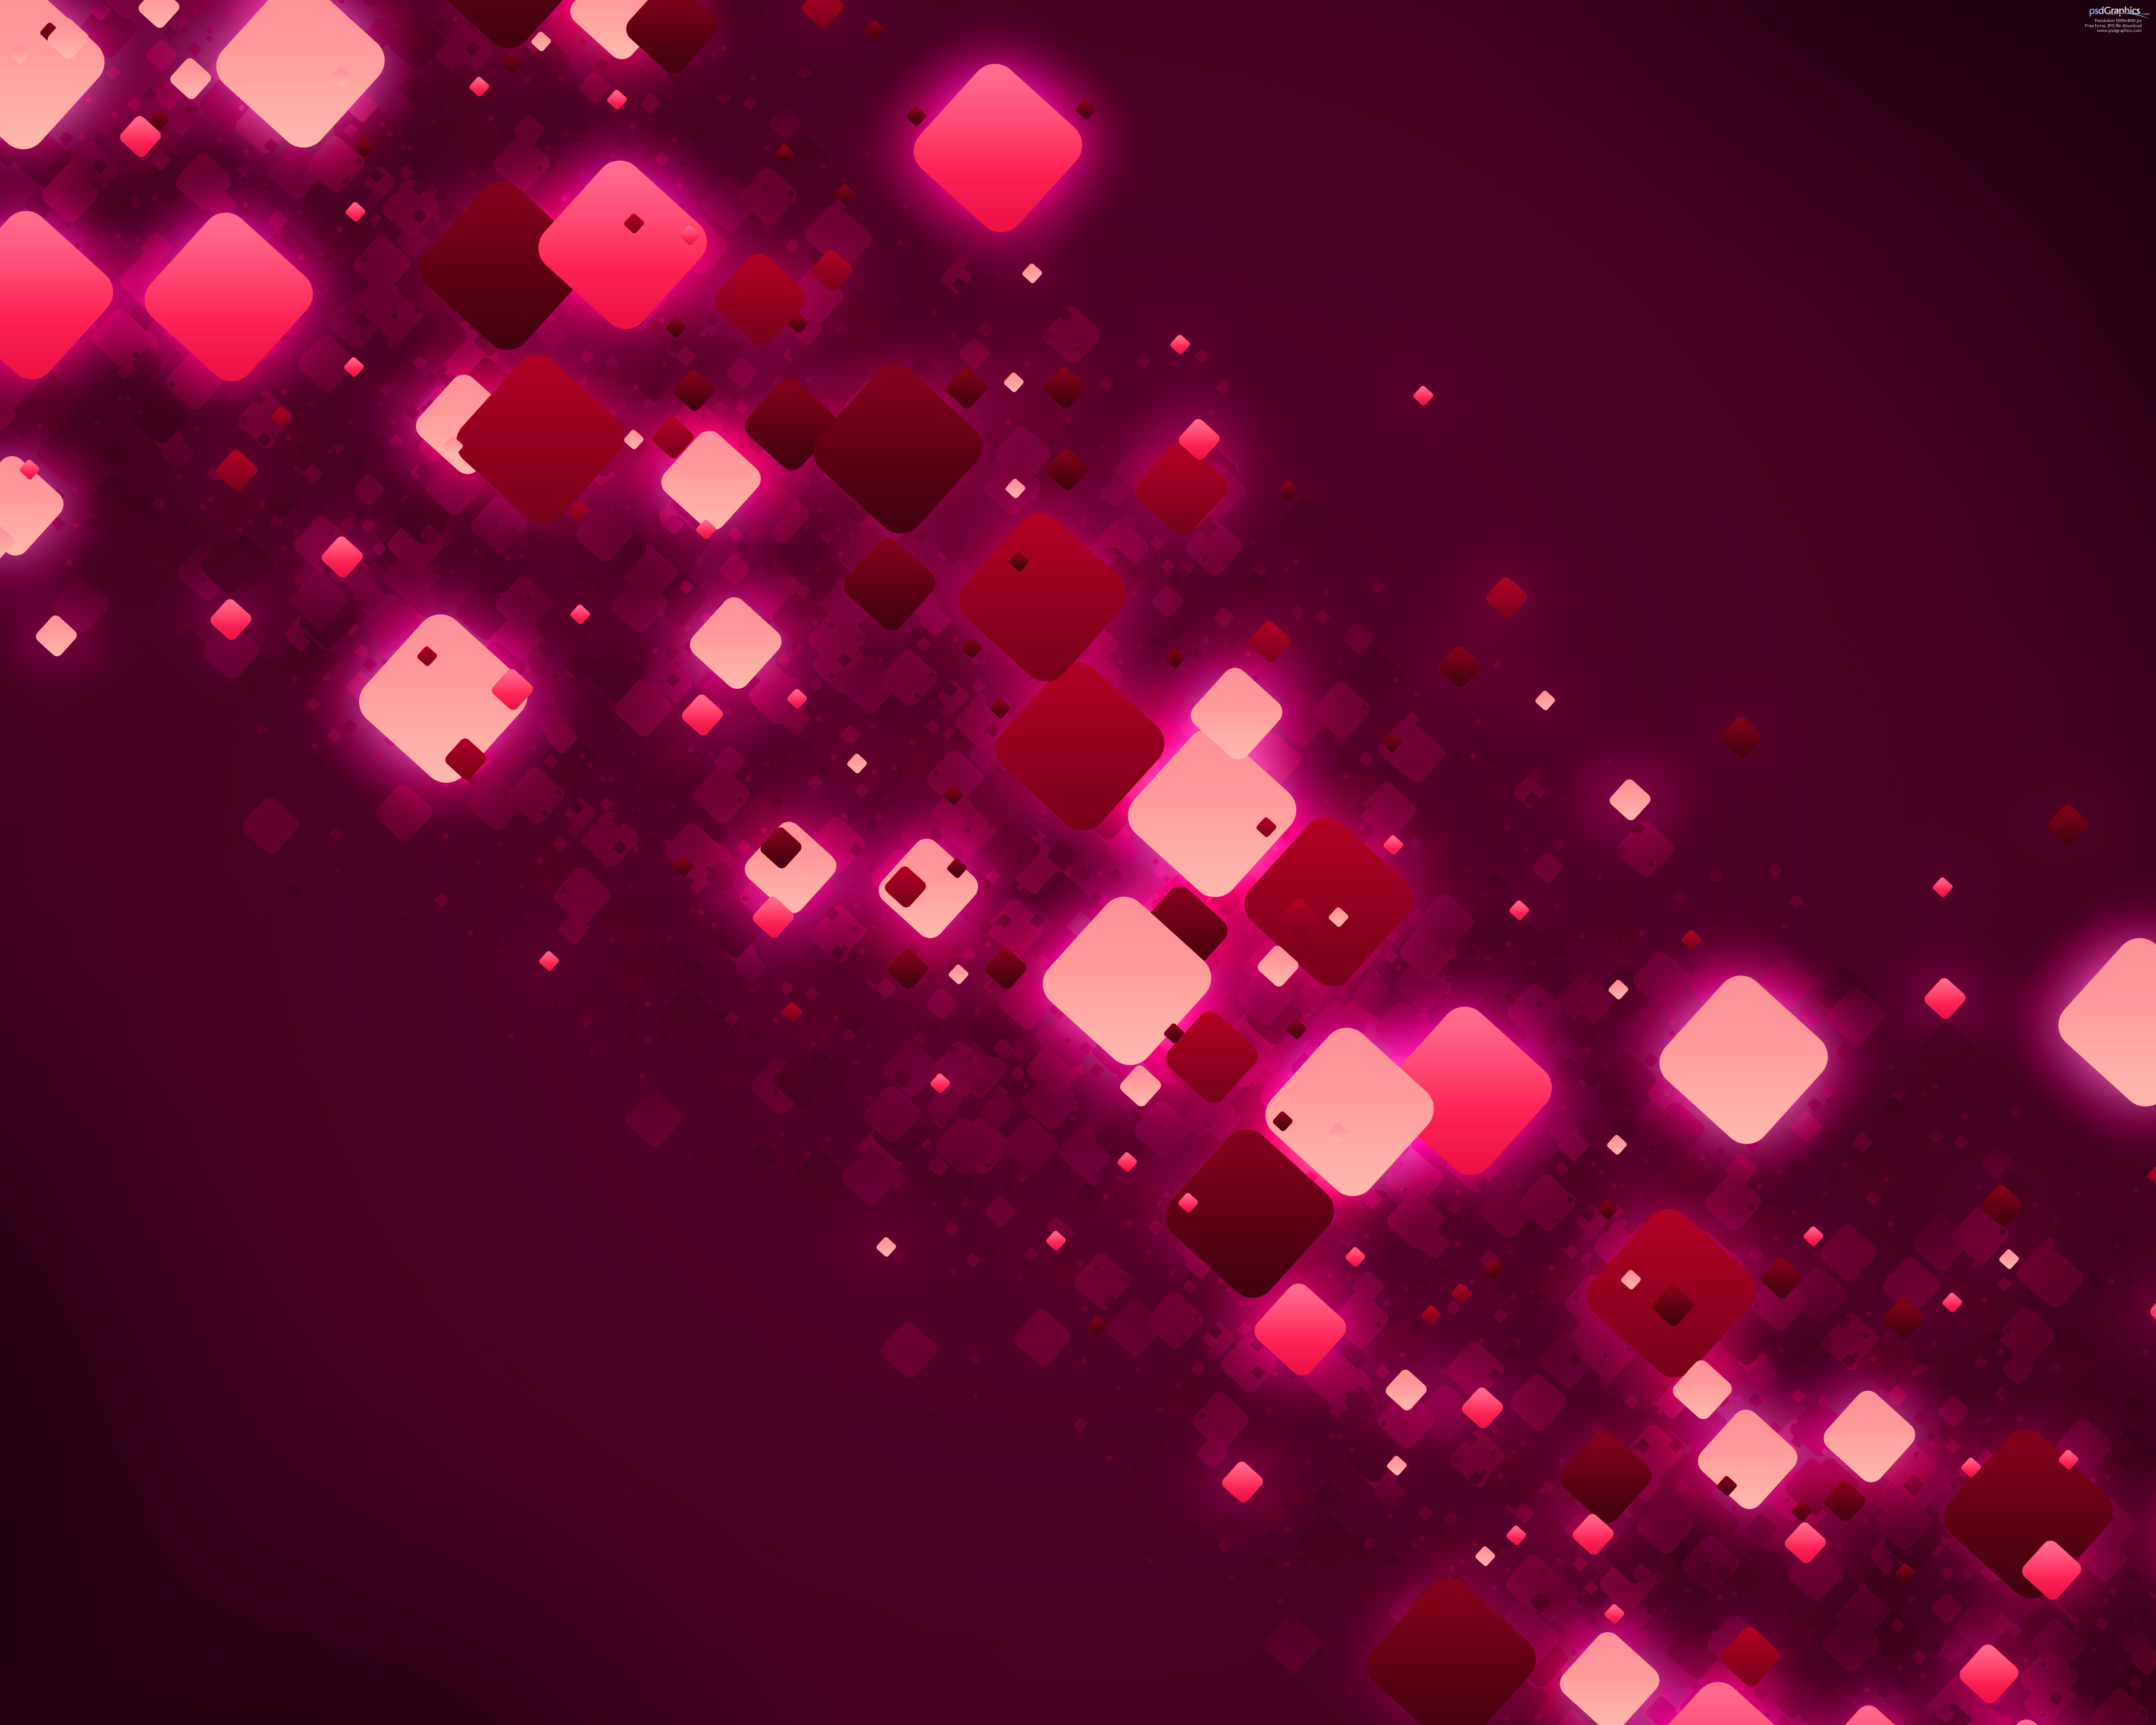
background, shades of purple, square, diamond, shapes, shimmer, glitter, glow, floating, red, pink, light, purple, magenta, violet